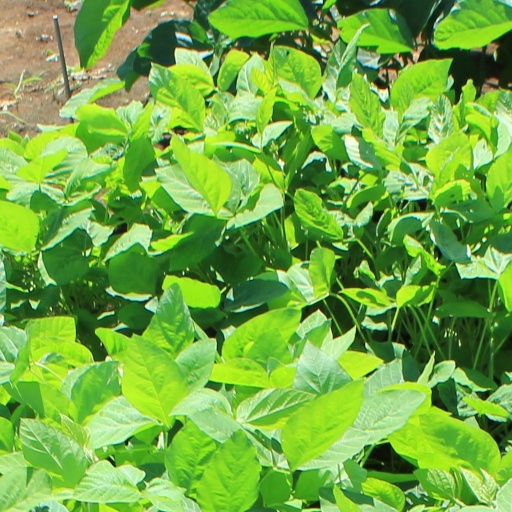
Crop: soybean